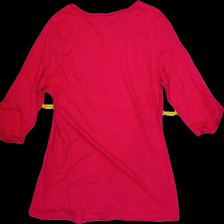
View: back
Type: Shirt
Category: Ladies
Brand: Isolde
Colors: Pink
Material: 100%cotton
Pattern: Floral print
Size: XL
Trend: No trend
Stains: No
Price range: <50
Recommended usage: Reuse